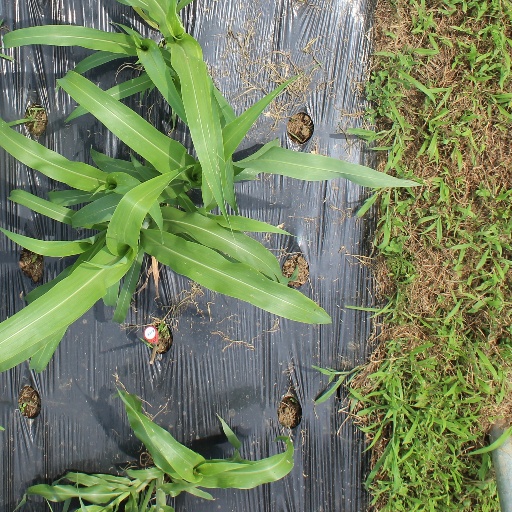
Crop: sorghum